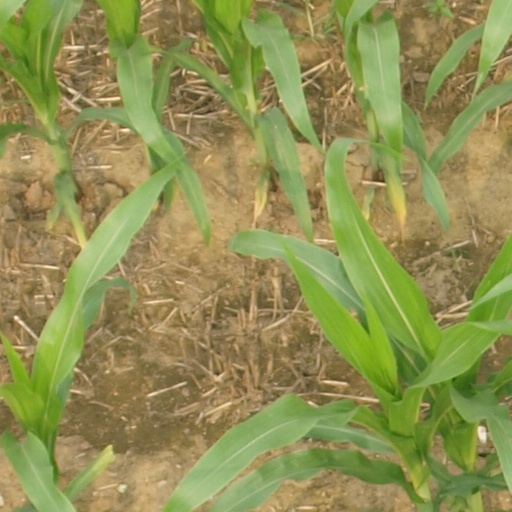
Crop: maize; corn